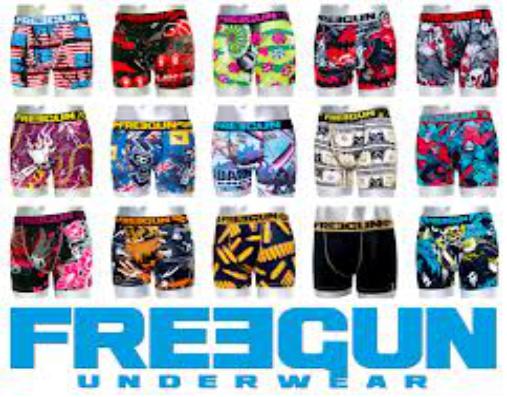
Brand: Freegun
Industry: Clothes